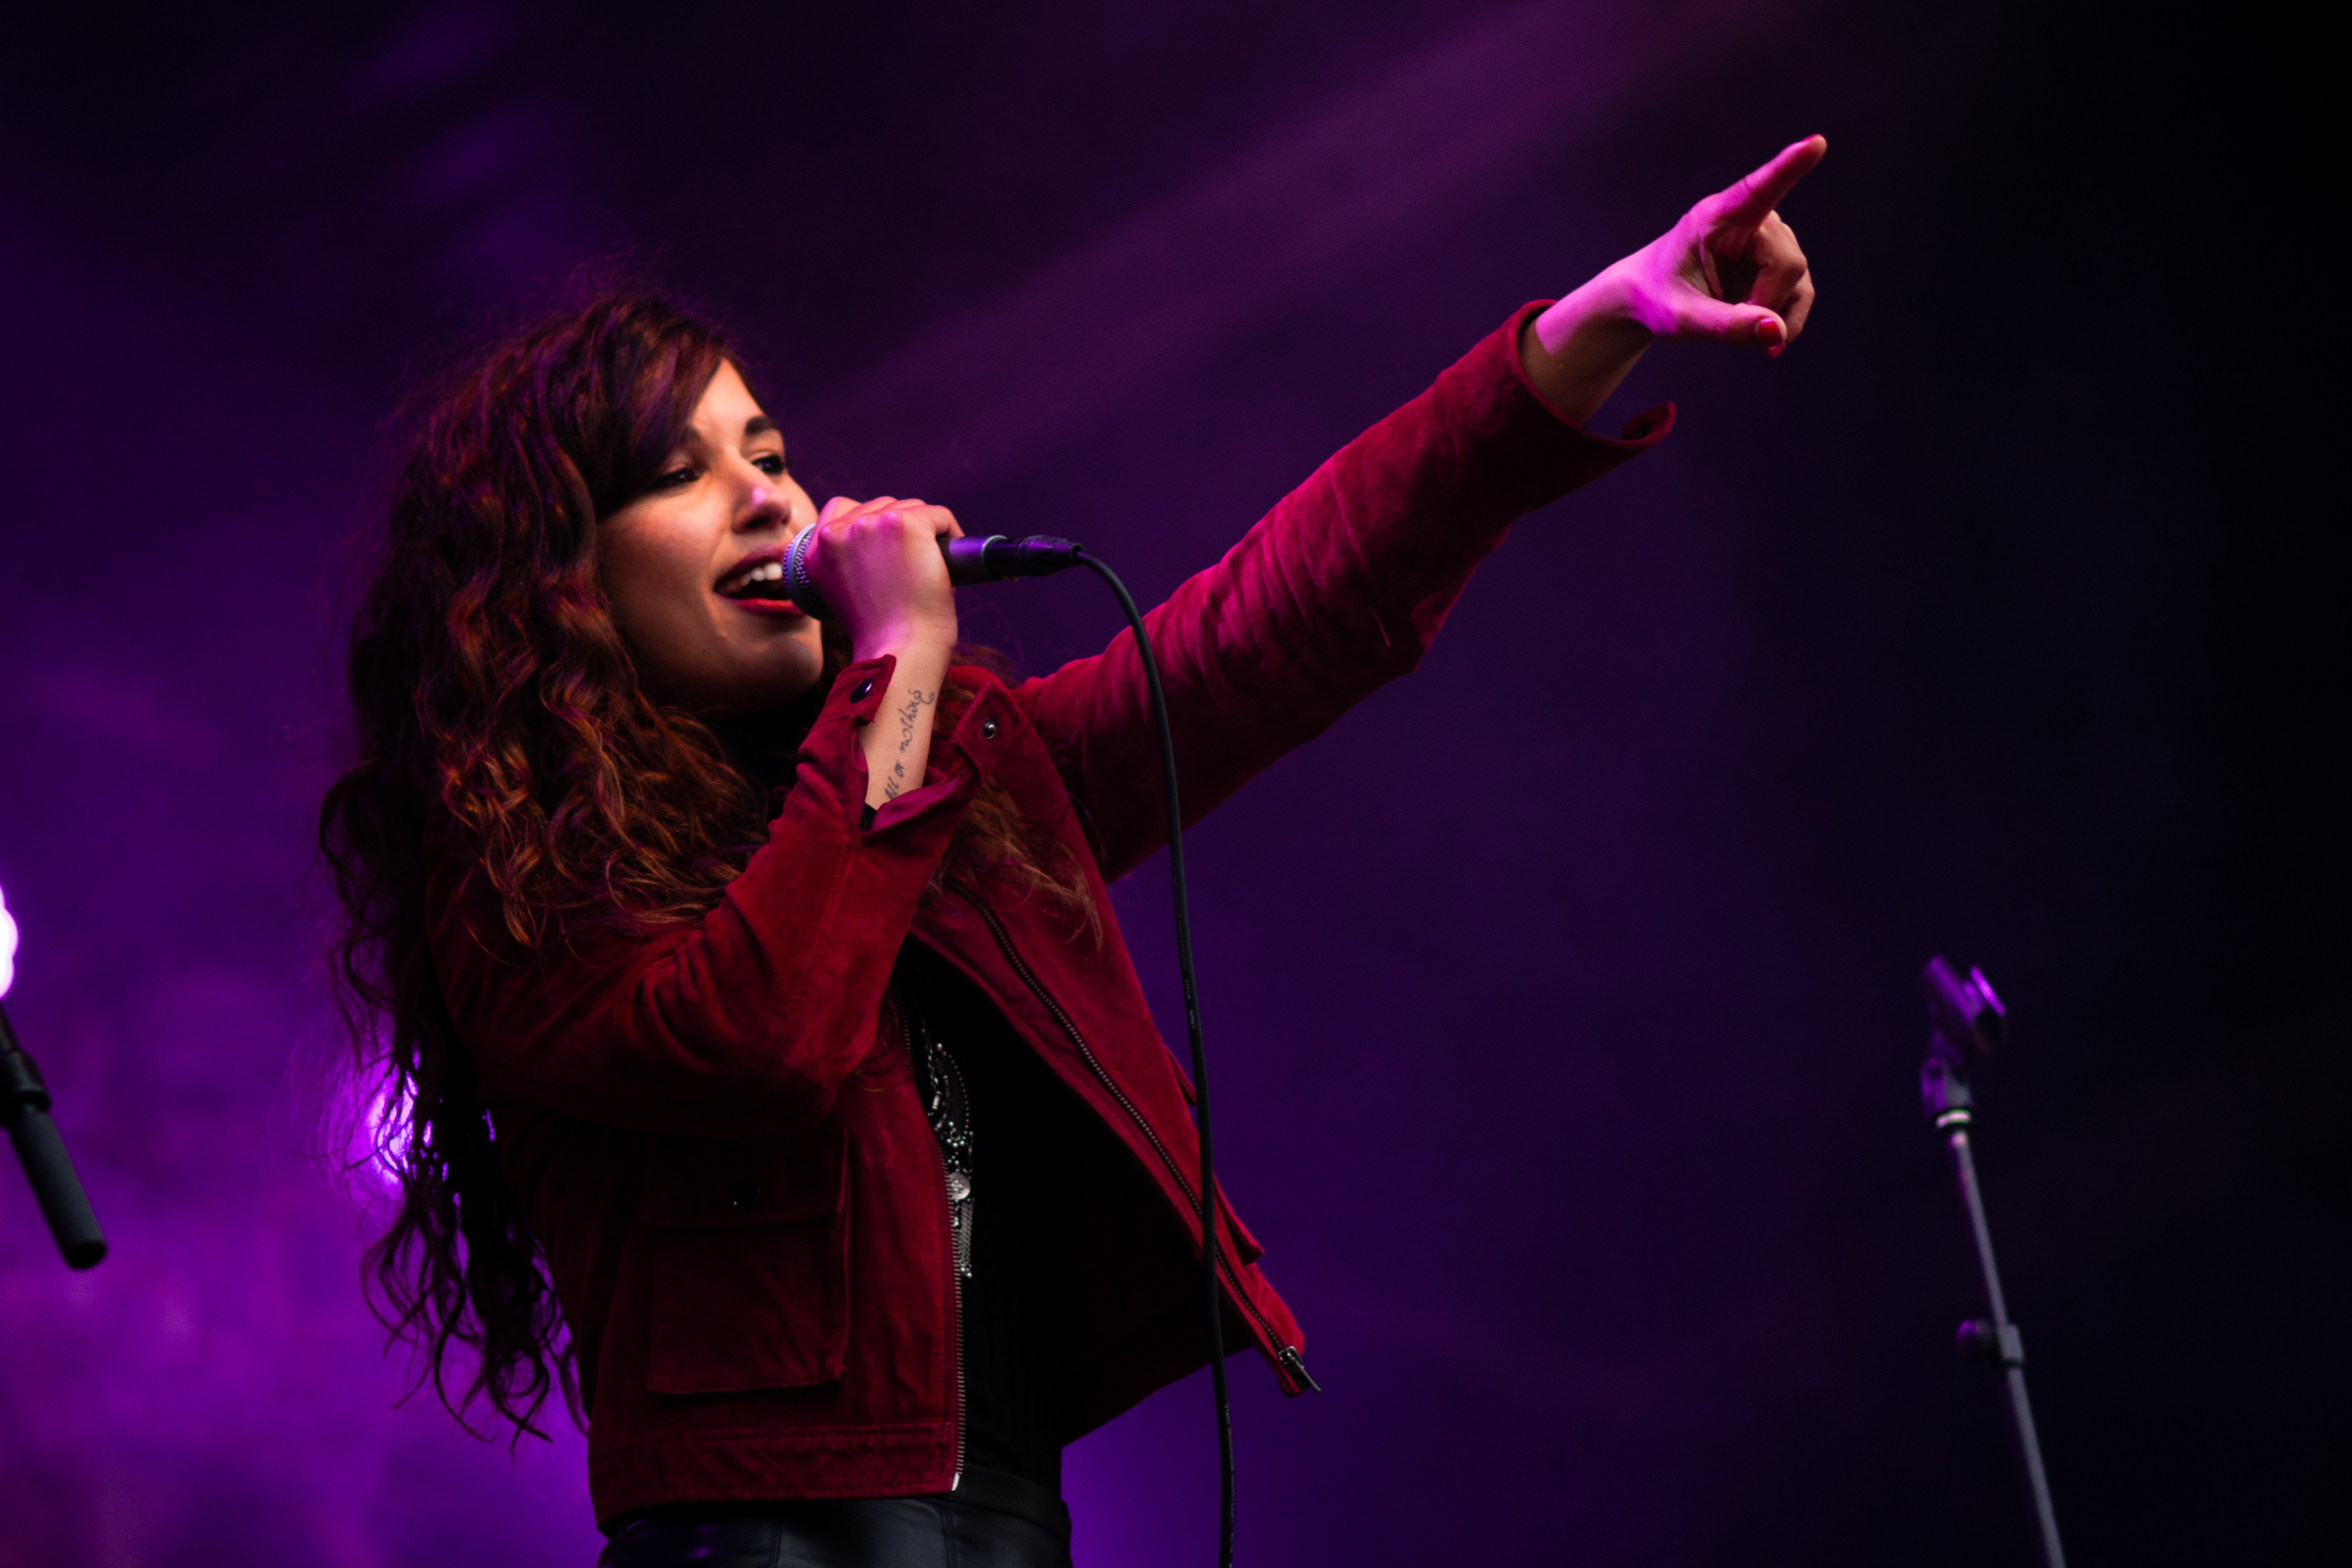
rock, music, city, concert, band, live, canon, musician, life, performance art, south, 2016, holland, festival, eos, den, nederland, hague, haag, zuid, binnenhof, 40d, luminize, lifeilive, stage, performance, bassist, singing, event, guitarist, entertainment, performing arts, singer songwriter, rock concert, musical theatre